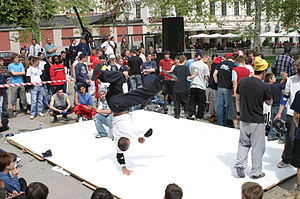
Breakdance
B-boying (breaking)
Breakdance er en gadedans, hvis forløber Uprock opstod i South Bronx, i New York City i slutningen af 1960'erne. Det var ofte fattige gadebørn, der brugte dansen til at tjene penge. Breakdance er en del af Hiphop-kulturen.